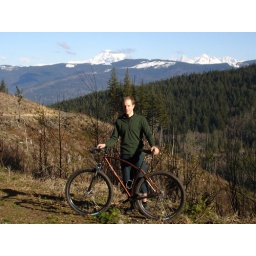
Jared's new bike, hand-built with love, sparks, and jigs by todd of black cat cycles.